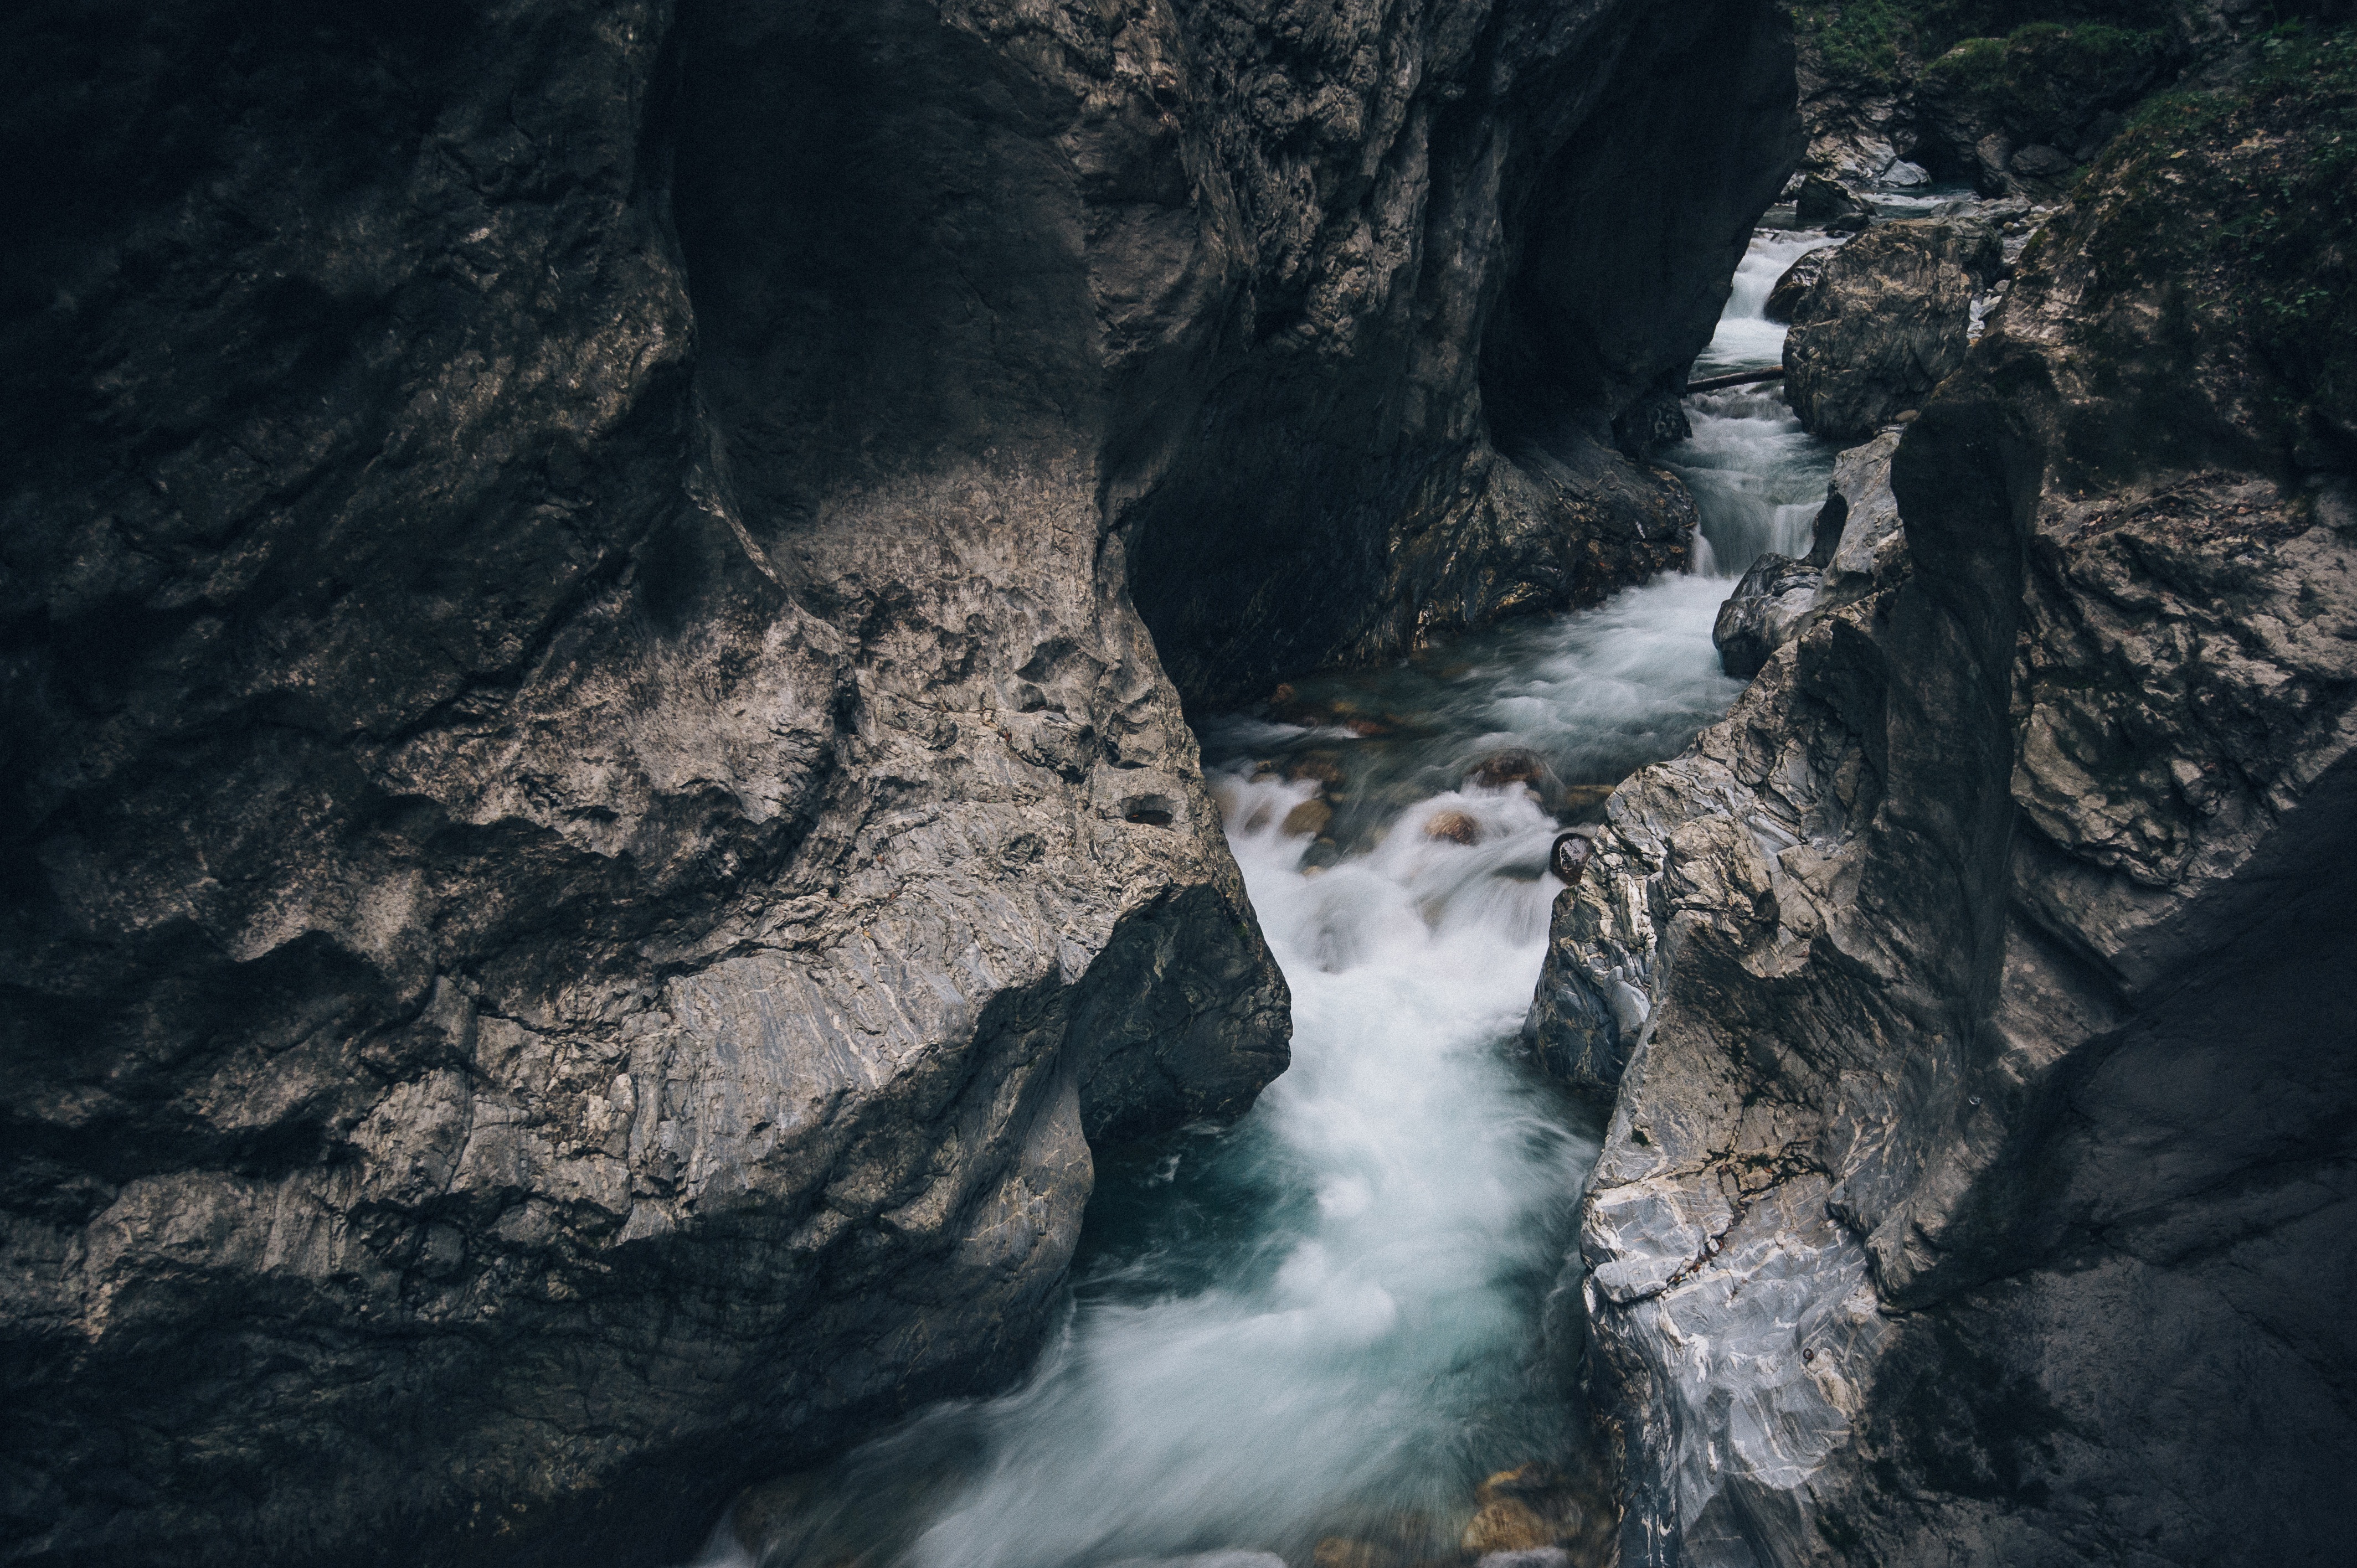
landscape, sea, coast, water, outdoor, rock, waterfall, creek, mountain, hiking, wave, adventure, valley, stone, cliff, reflection, scenic, scenery, climbing, rock climbing, canyon, extreme sport, terrain, climb, mountaineering, geology, water feature, beautiful landscape, geological phenomenon